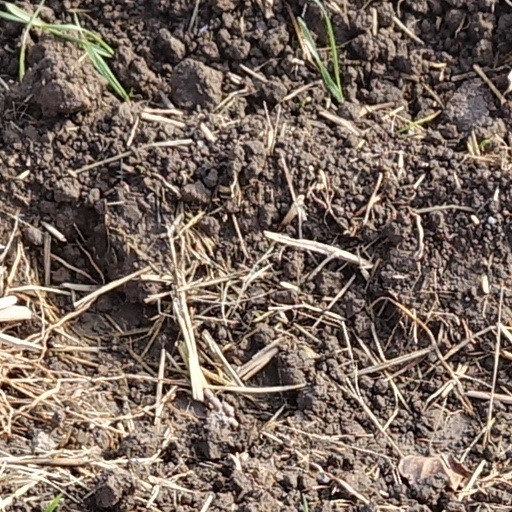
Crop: wheat